List of NFL head coach wins leaders

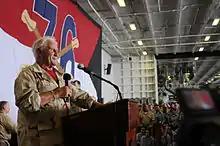
Don Shula, the winningest head coach in NFL history

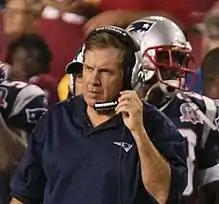
Bill Belichick holds the record for playoff wins with 31.

The following is a list of the National Football League (NFL) head coaches by wins.